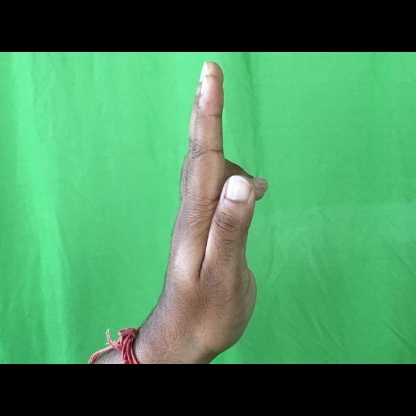
Mudra: Ardhapathaka